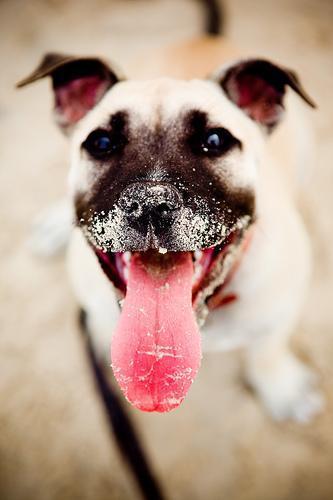
Staffordshire_bullterrier